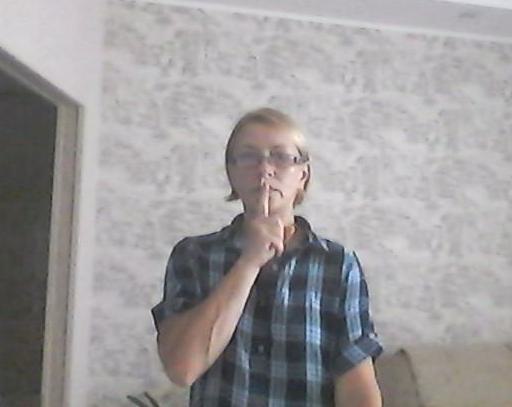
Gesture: mute